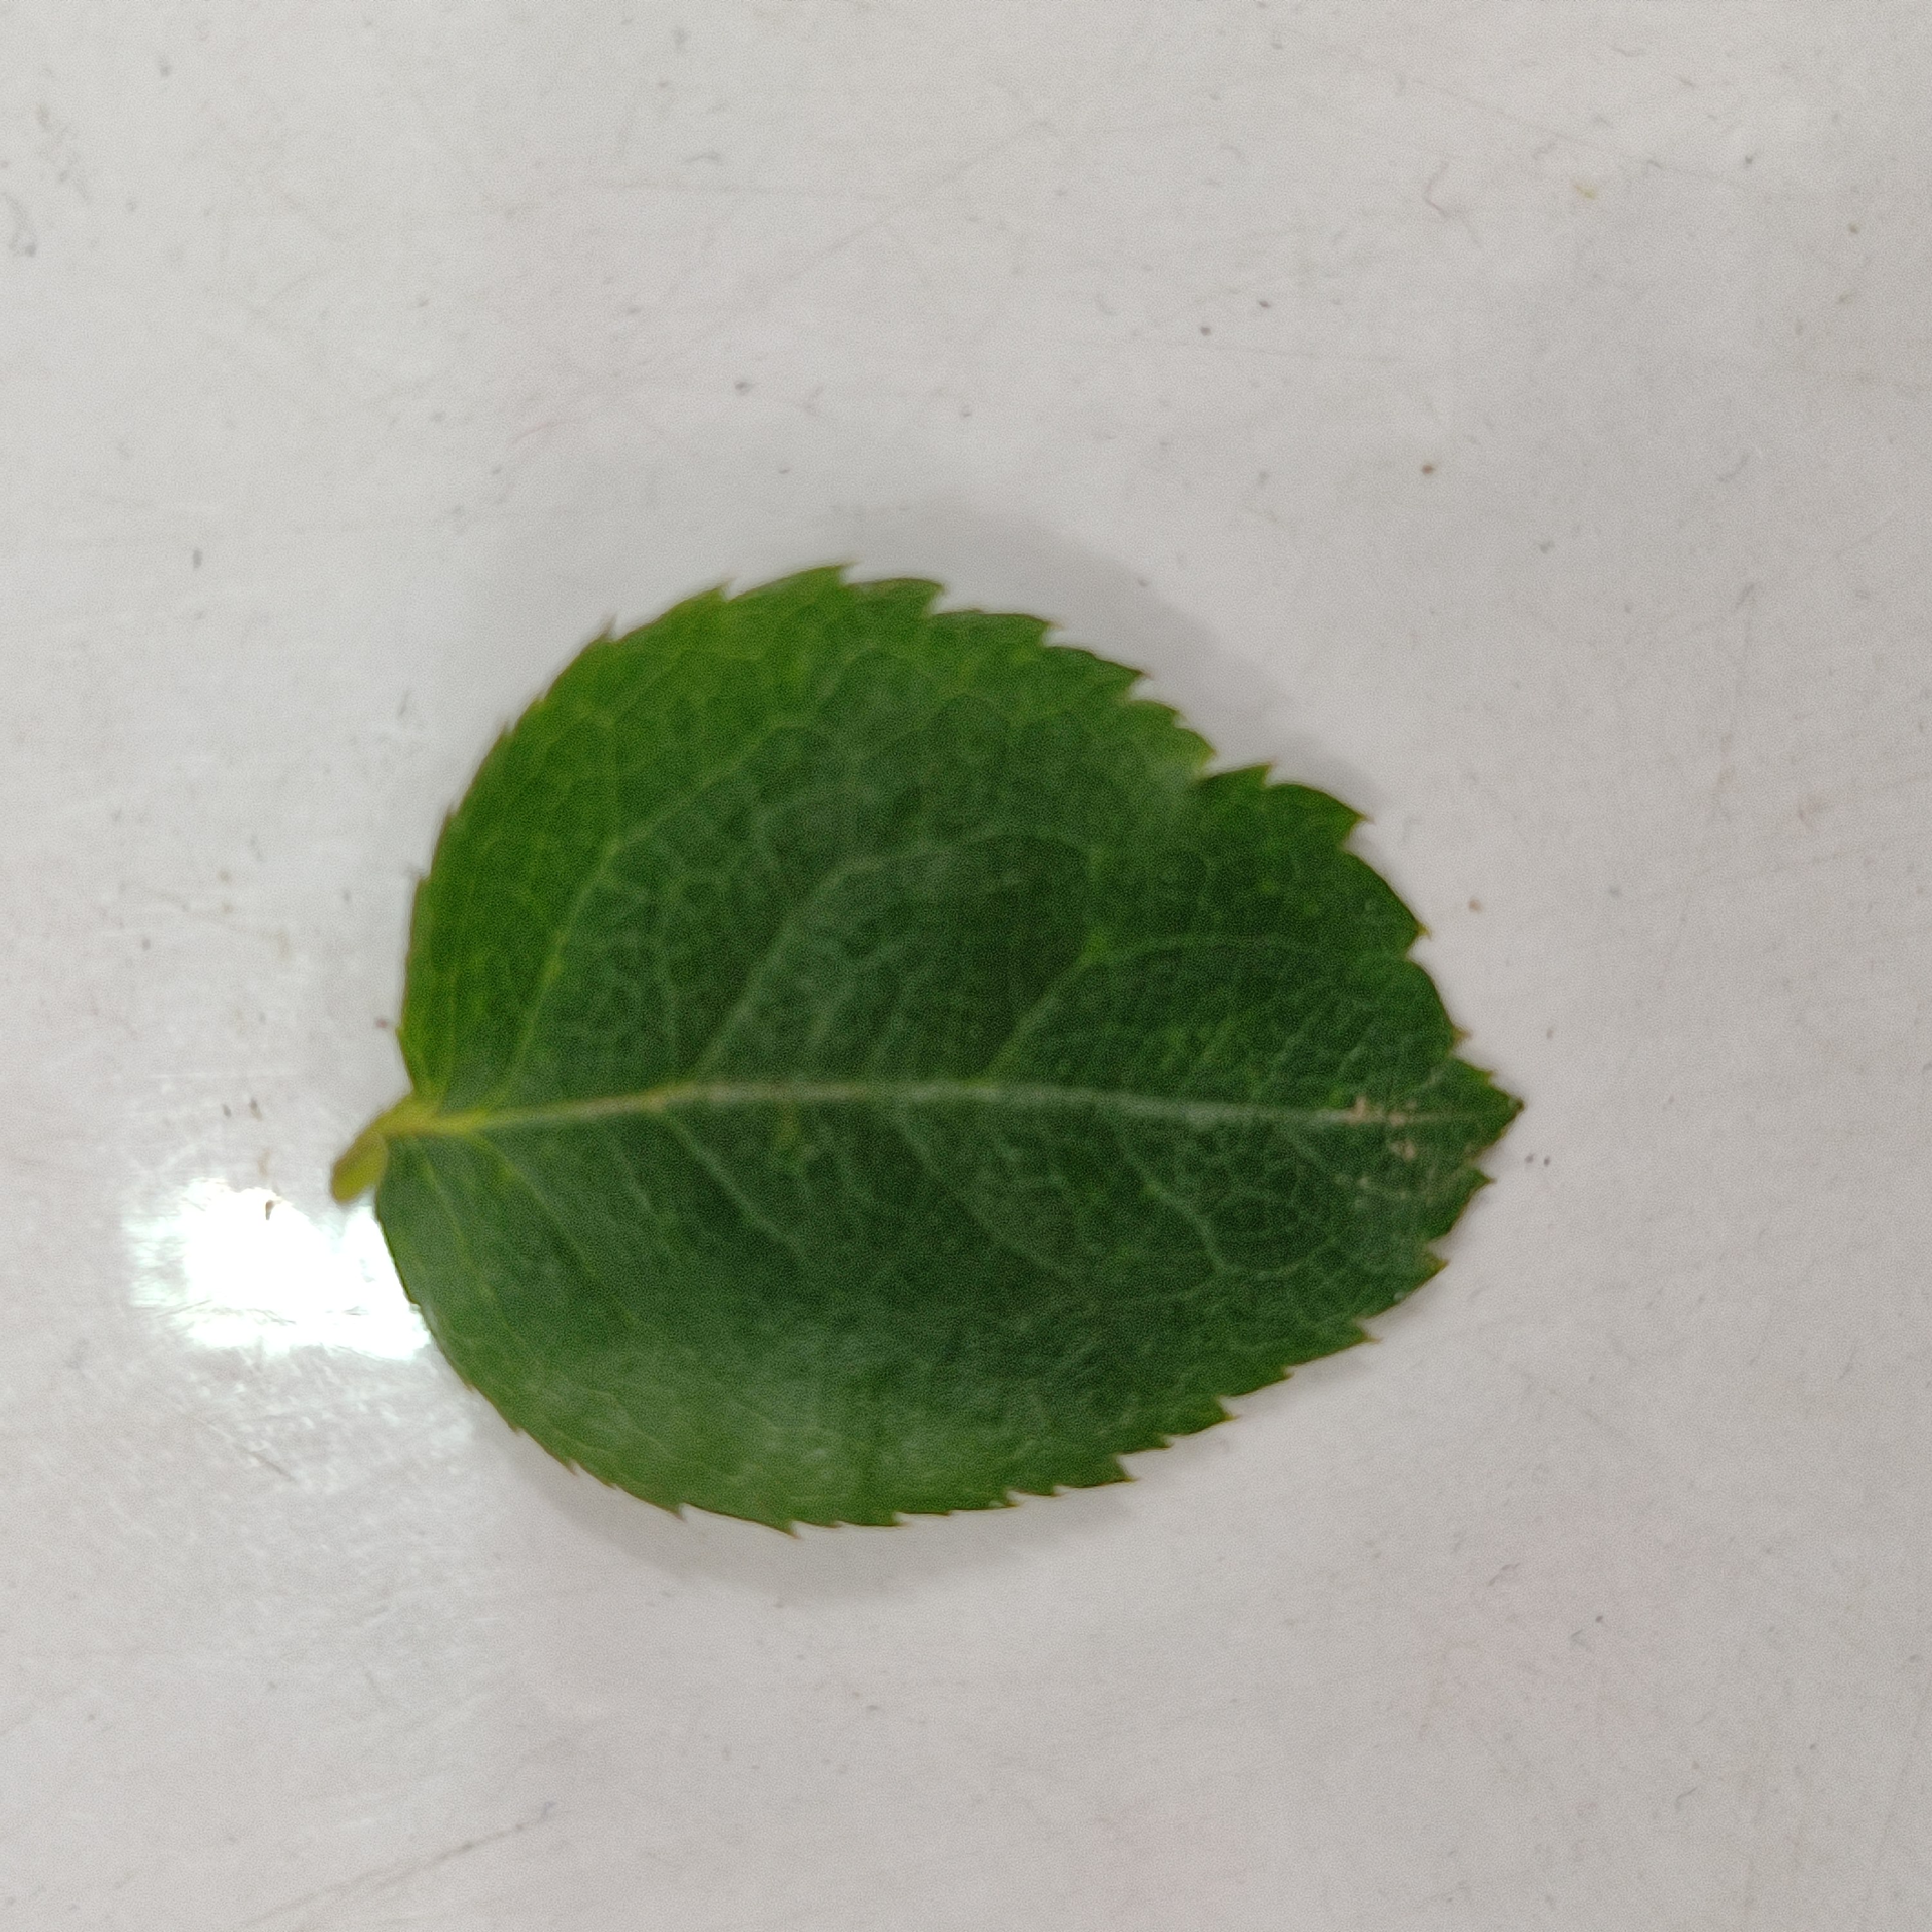
Label: Healthy Leaf